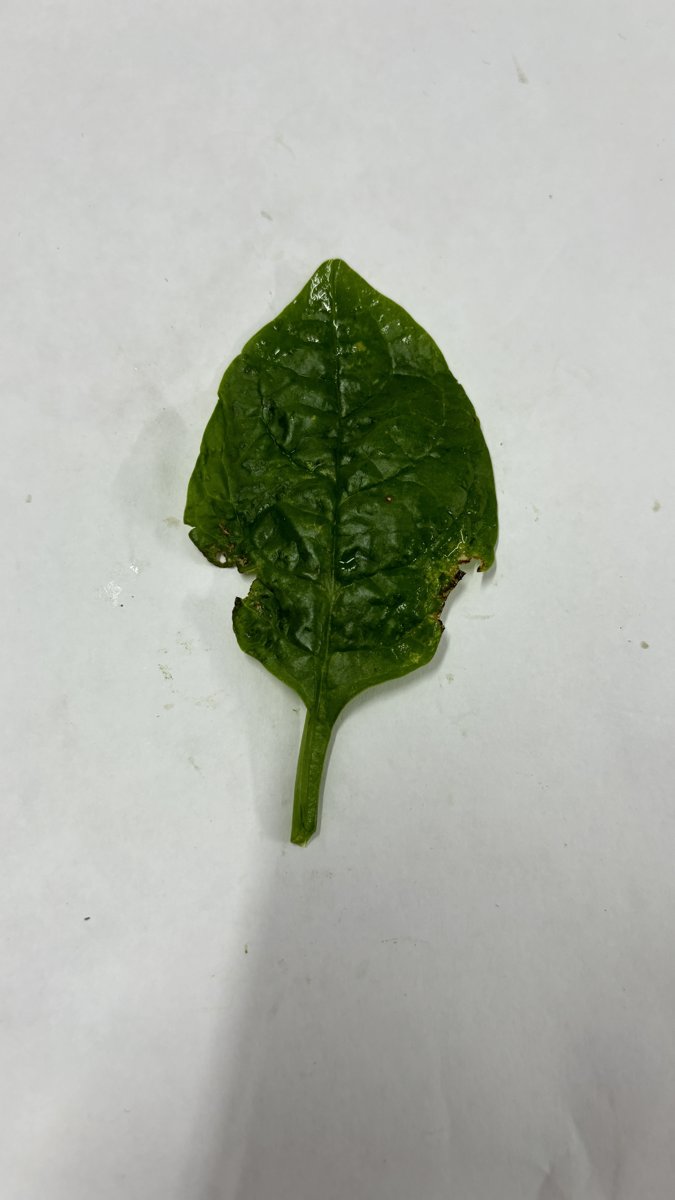
Label: Pest-Damage